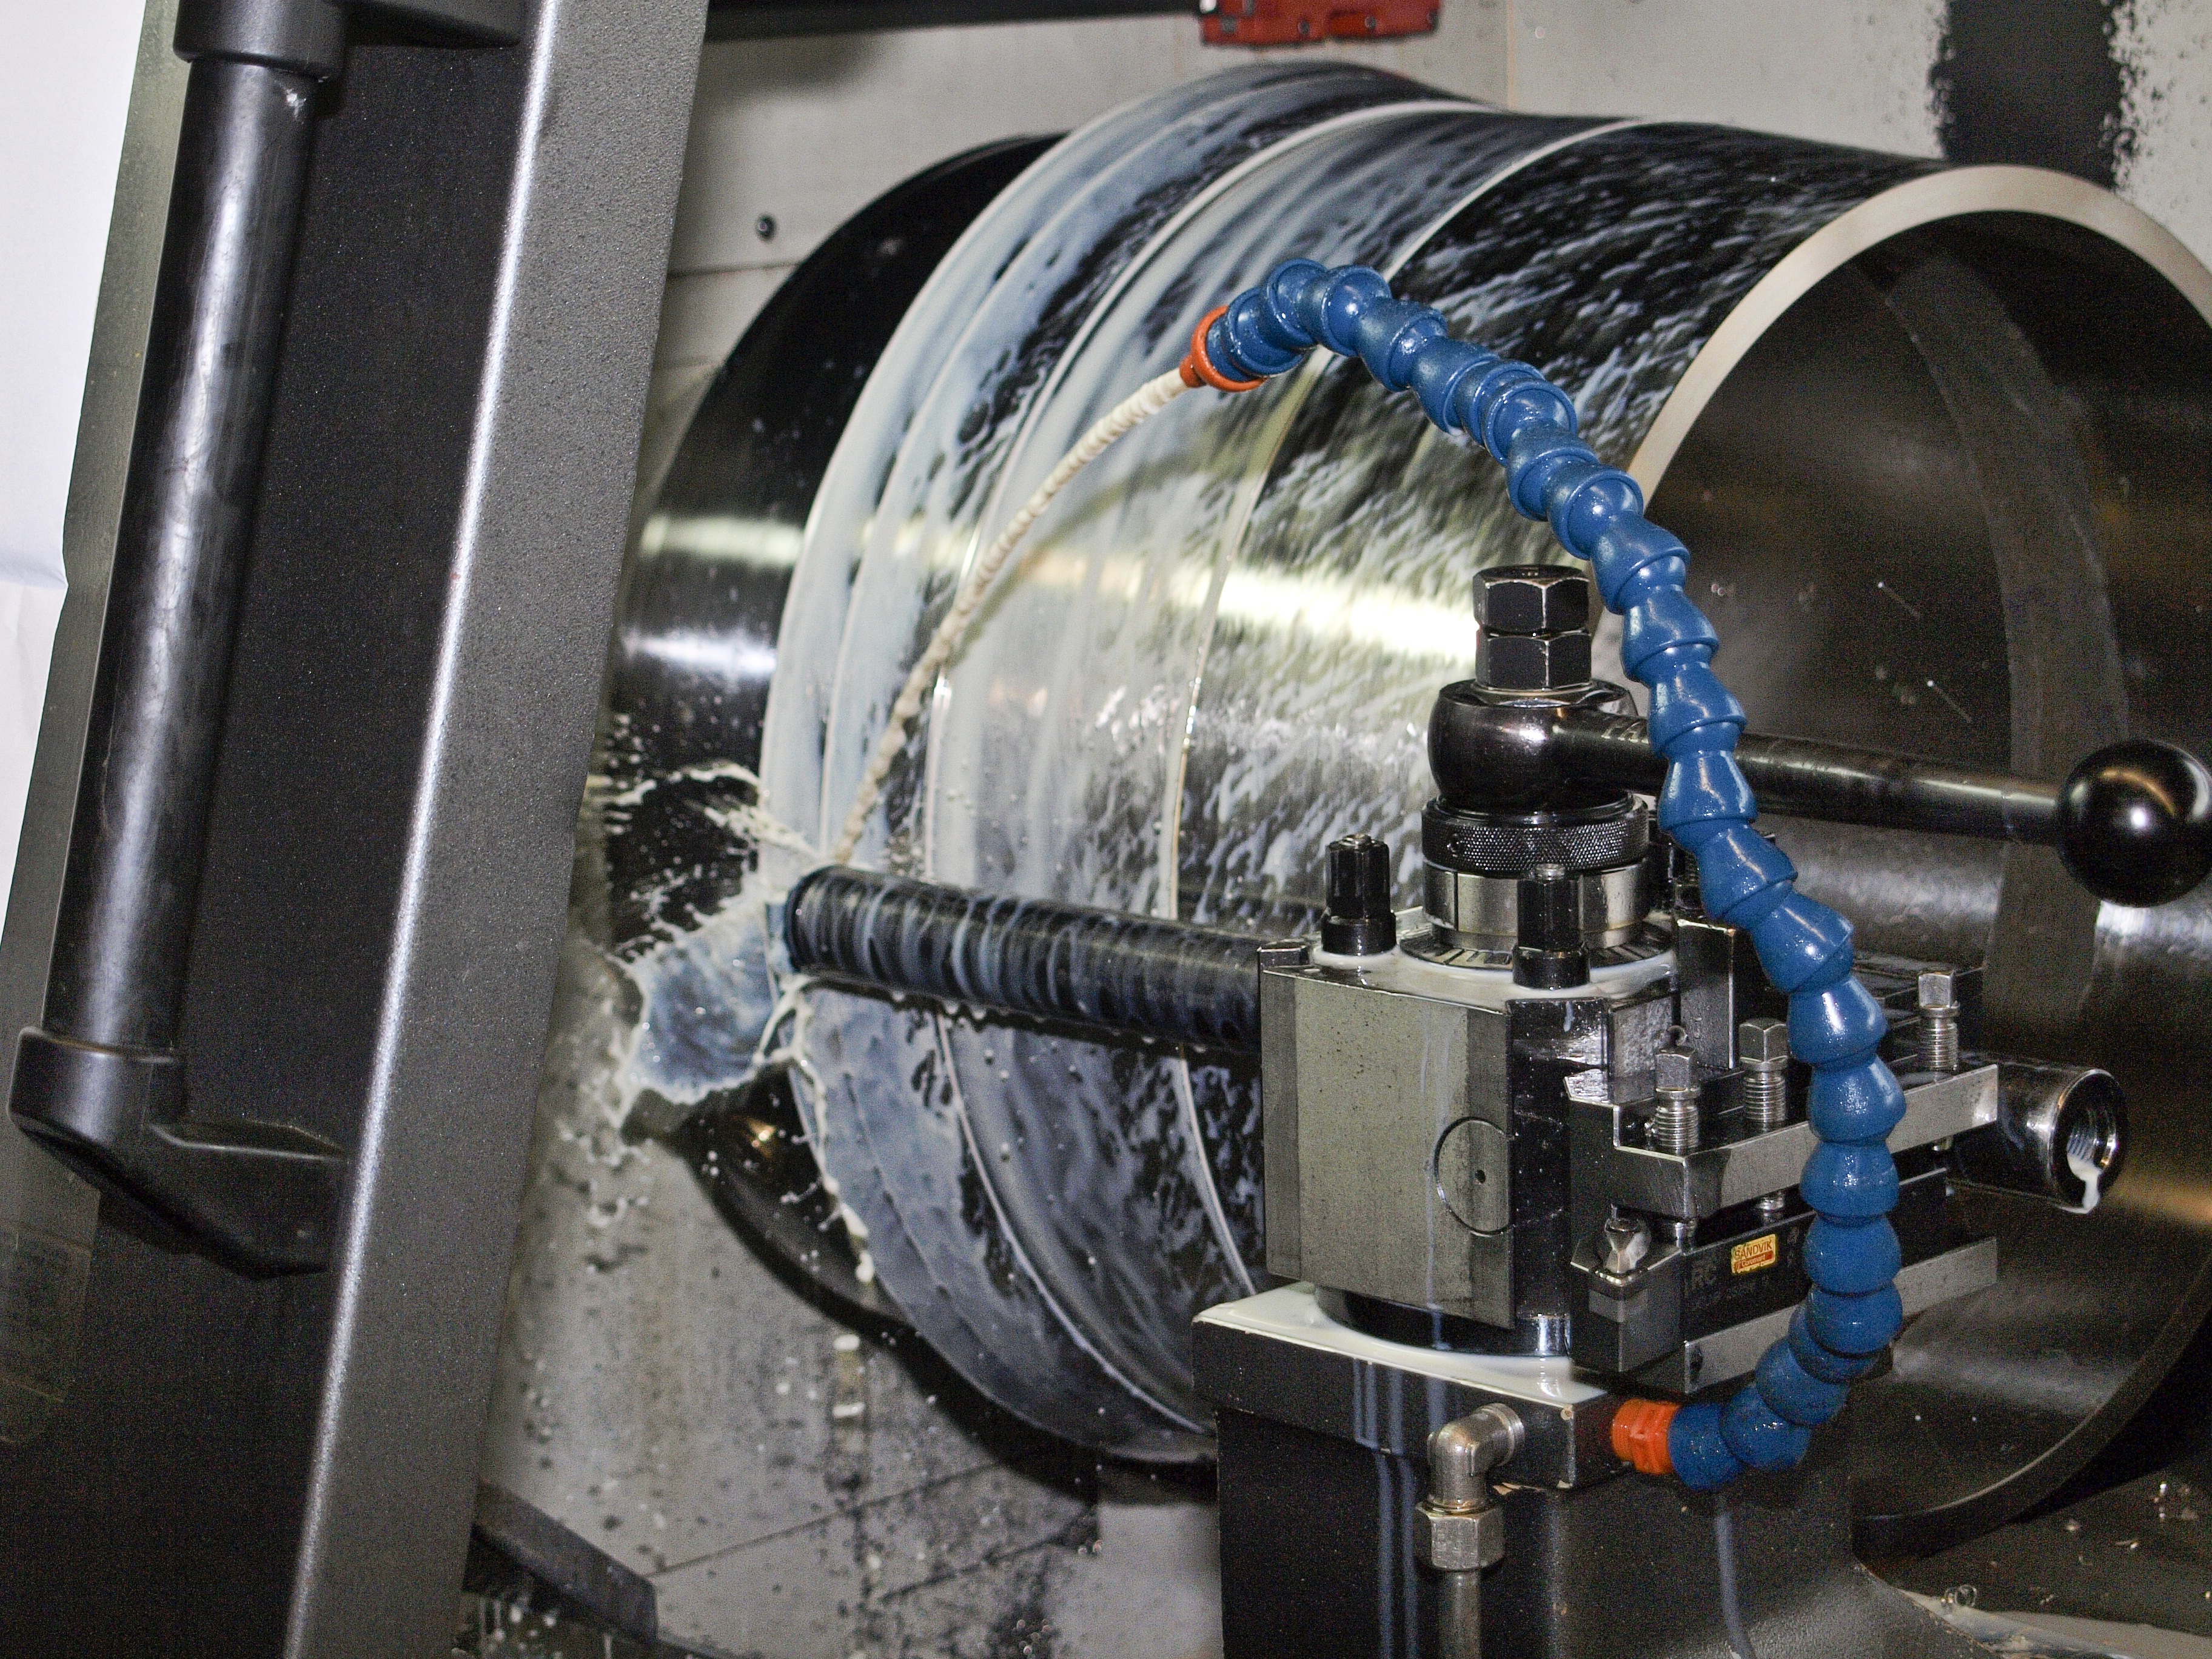
wheel, machine, lathe, industry, engine, turn, machining, metal construction, cnc, cutting tools, turning tool, machine tool, aircraft engine